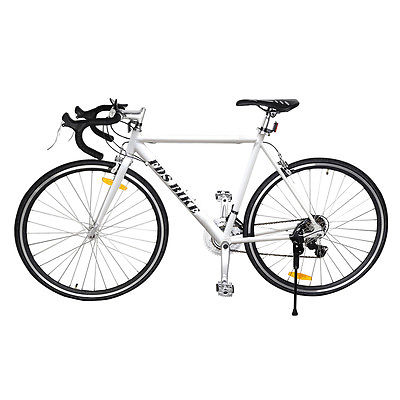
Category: bicycle